Girls on the Run

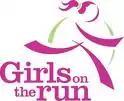

Girls on the Run (also referred to as Girls on the Run International), a national non-profit organization, designs programming that strengthens third- to eighth-grade girls’ social, emotional, physical and behavioral skills to successfully navigate life experiences. The program’s intentional curriculum places an emphasis on developing competence, confidence, connection, character, caring, and contribution in young girls through lessons that incorporate running and other physical activities. The life skills curriculum is delivered by caring and competent coaches who are trained to teach lessons as intended.